Quick & Flupke

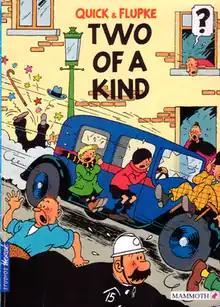
"Quick & Flupke - Two of a Kind" (English version)

The exploits of Quick and Flupke was a comics series by Belgian cartoonist Hergé. Serialised weekly from January 1930 to 1940 in , the children's supplement of conservative Belgian newspaper (""The Twentieth Century""), the series ran alongside Hergé's better known "The Adventures of Tintin". It continued for one extra year in "Le Soir Jeunesse" until 1941.